Bojan Jorgačević

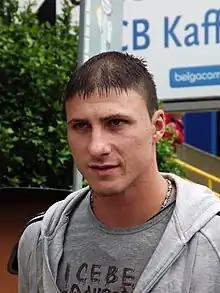
Jorgačević in 2012

Bojan Jorgačević (born 12 February 1982) is a Serbian retired football goalkeeper and current goalkeeping coach.